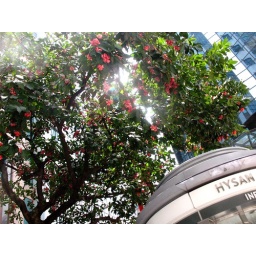
fruit tree in the city